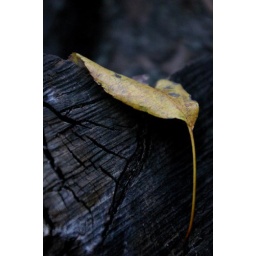
The leaf itself pops because of it's bright yellow against the dark brown of the tree. F/5.6  Shutter: 1/60  ISO:1600